Kiana Ledé

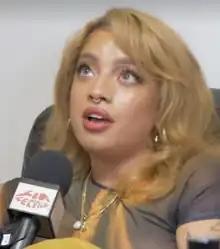
Ledé in 2023

Kiana Ledé Brown (born April 3, 1997) is an American singer and actress. She first starred as Zoe Vaughn on the second season of MTV's horror series "Scream" (2015–2019). She also starred as Veronica Washington on Netflix's original series "All About the Washingtons". As a recording artist, Brown first began her musical career in 2012 and signed with Republic Records to release her third extended play (EP), "Selfless" (2018). It spawned the single "Ex", which received platinum certification by the Recording Industry Association of America (RIAA). Her debut studio album, "Kiki" (2020), peaked at number 30 on the "Billboard" 200.